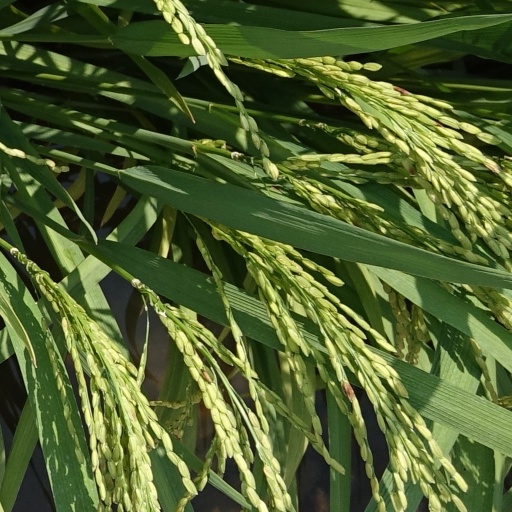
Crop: rice